Frank Bryant (cricketer)

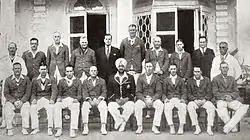
The 1935-36 Australian team in India. Frank Bryant is seated at the far left.

Bryant attended Christian Brothers' College, Perth, where in the 1927 season he scored more than 1000 runs in the First XI. Playing in the era before Western Australia was admitted to the Sheffield Shield, he made his first-class debut for Western Australia at the age of 17 in March 1927, alongside his older brothers Dick and Bill (who was playing his only first-class match) against South Australia at the WACA Ground in Perth. The next season, in a match at the WACA Ground against Victoria, he scored 113 not out in the second innings after Western Australia had trailed by 194 runs on the first innings. In 1933-34 he and Dick each made a century when Western Australia narrowly failed to achieve an innings victory over Victoria at the Melbourne Cricket Ground.